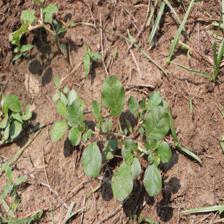
Label: BroadLeafWeed